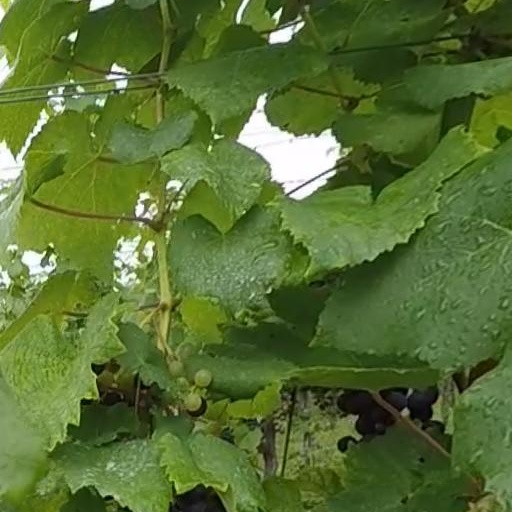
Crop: grape